2020 Busch Clash

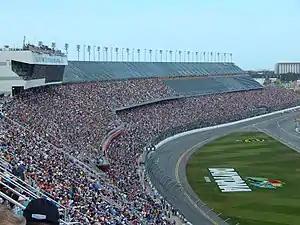
Daytona International Speedway, where the race is held.

The track, Daytona International Speedway, is one of six superspeedways to hold NASCAR races, the others being Michigan International Speedway, Auto Club Speedway, Indianapolis Motor Speedway, Pocono Raceway, and Talladega Superspeedway. The standard track at Daytona International Speedway is a four–turn superspeedway that is The track's turns are banked at 31 degrees, while the front stretch, the location of the finish line, is banked at 18 degrees.